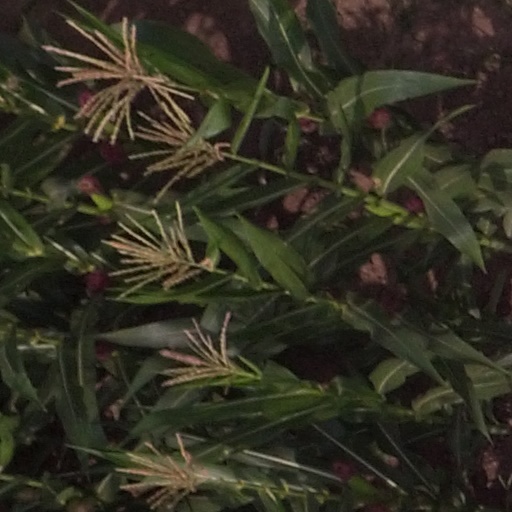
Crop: maize; corn